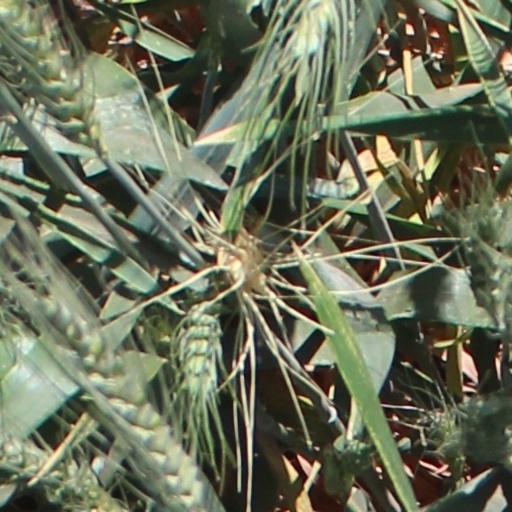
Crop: wheat